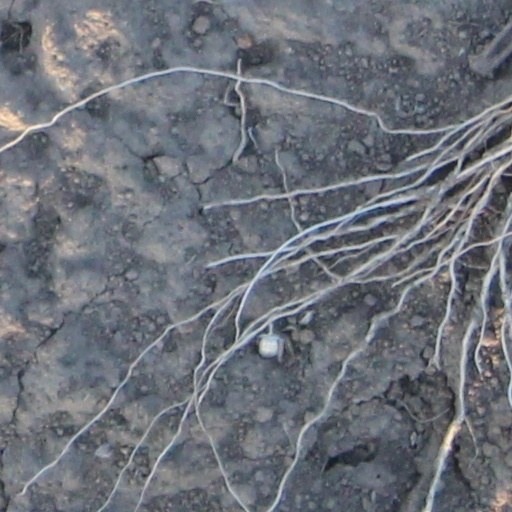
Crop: wheat